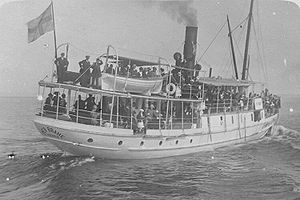
Svenske skibsvrag / P
Dampskibet S/S Per Brahe som forliste på Vättern.
Dette er en alfabetisk liste over udenlandske og svenske skibsvrag, der er fundet i Sverige, inklusive den sydøstlige del af Nordsøen og Østersøen. Fartøjet er dateret efter året, hvor de er blevet søsat, forlis eller anden dato af betydning. Derudover findes få vrag af svenske farøjer, som er forulykket udenrigs.